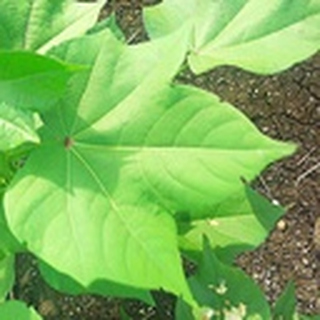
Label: healthy_cotton